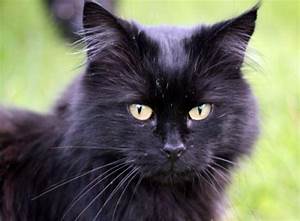
Label: gatto